Høsterkøb Church

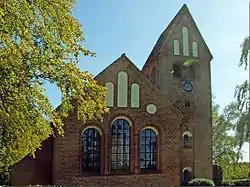
Høsterkøb Church viewed from the west

Høsterkøb Church was designed by the Danish architect Ulrik Plesner. The church is built of small red bricks with white plaster ornamentation. The tower is placed on the south side of the nave. Some of the decorations were designed by the Danish architect and ornamental artist Thorvald Bindesbøll.